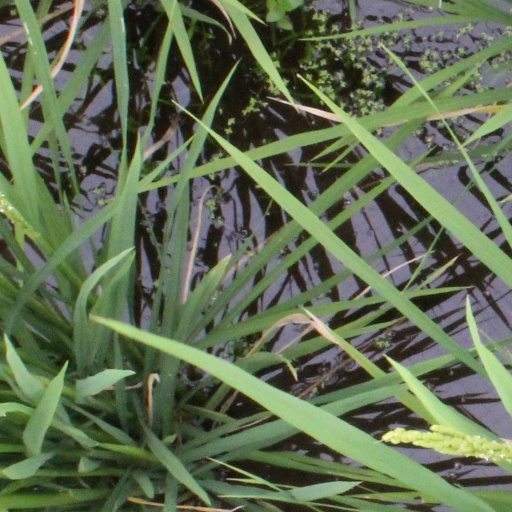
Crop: rice